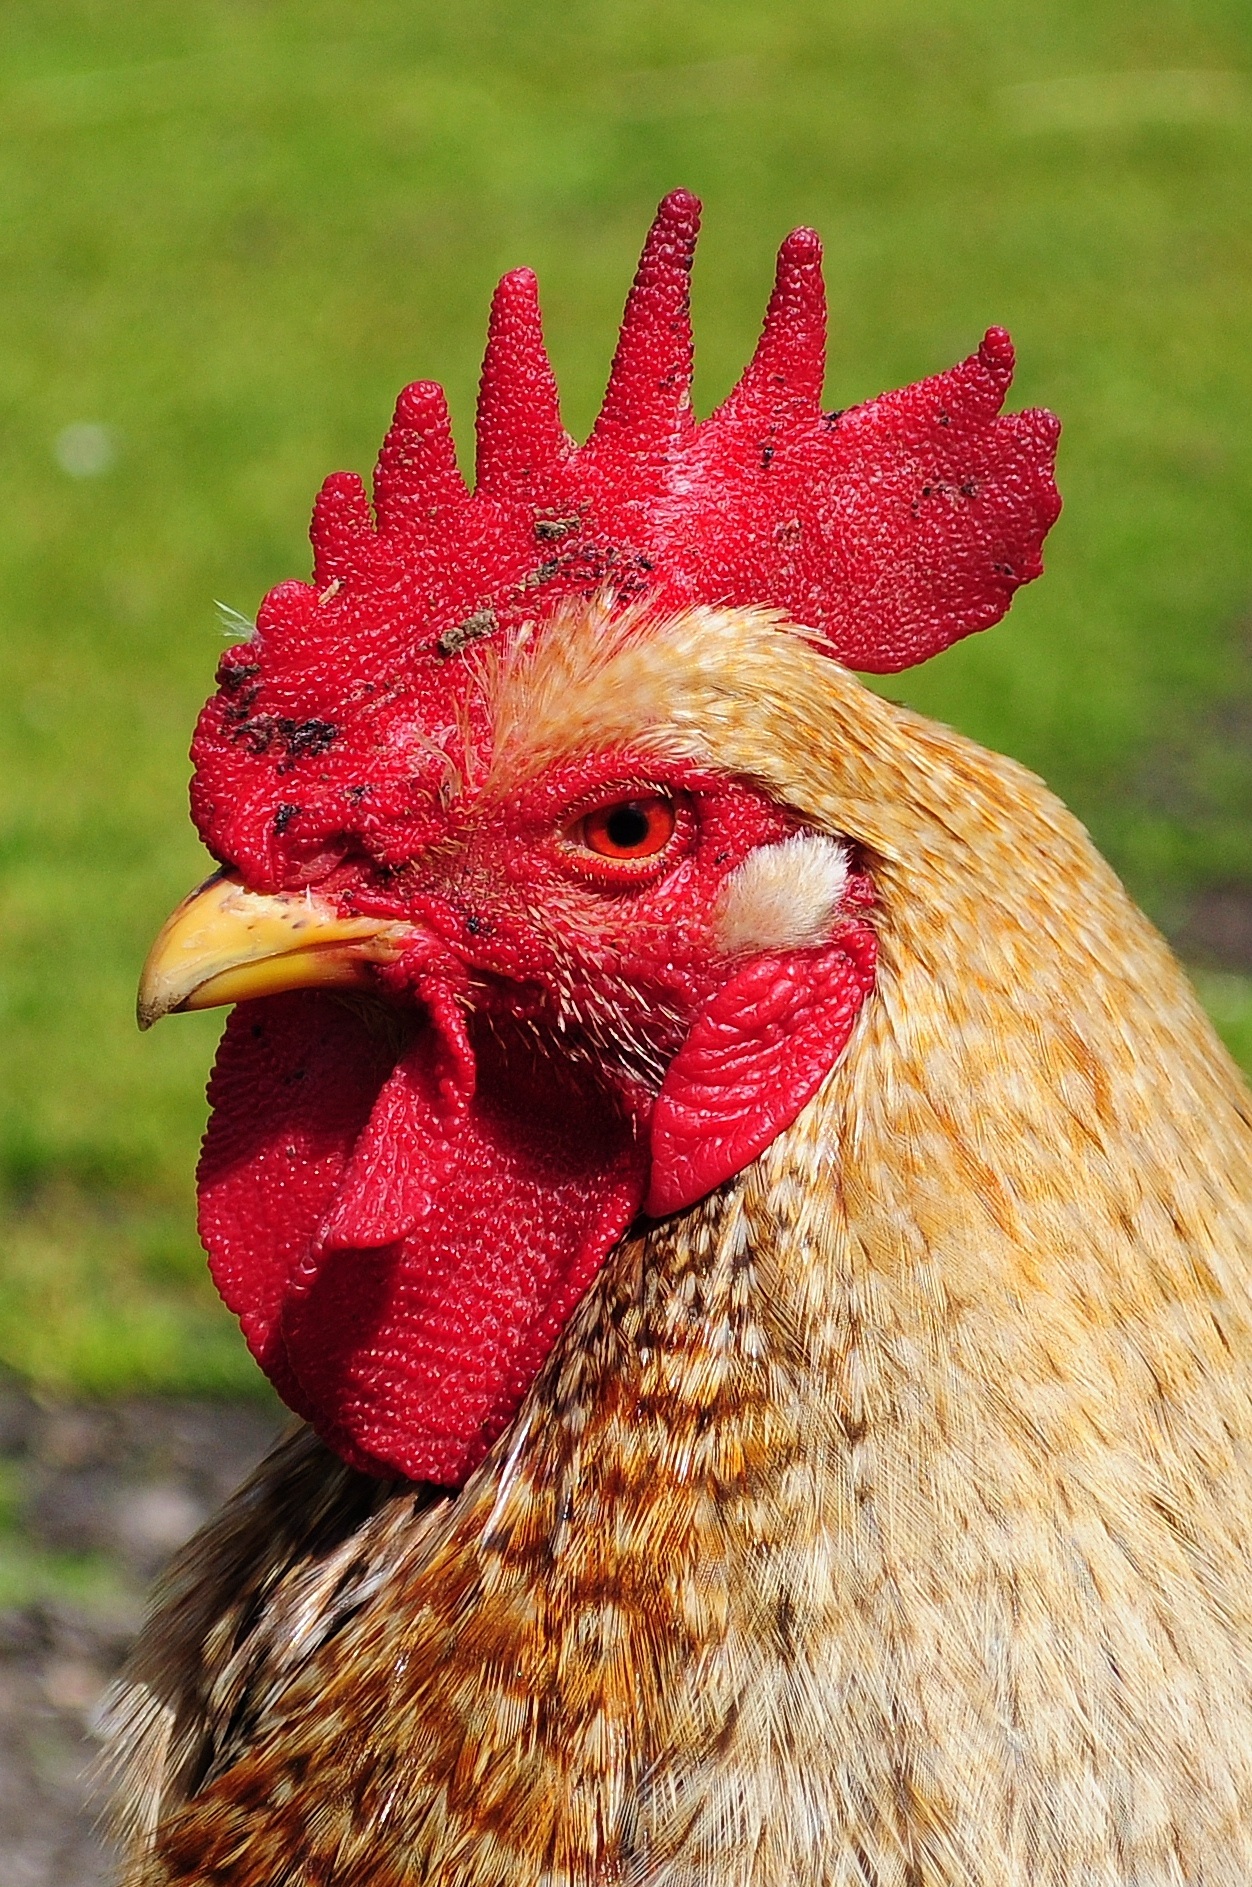
bird, farm, animal, beak, chicken, fowl, rooster, poultry, cock, galliformes, vertebrate, phasianidae, comb